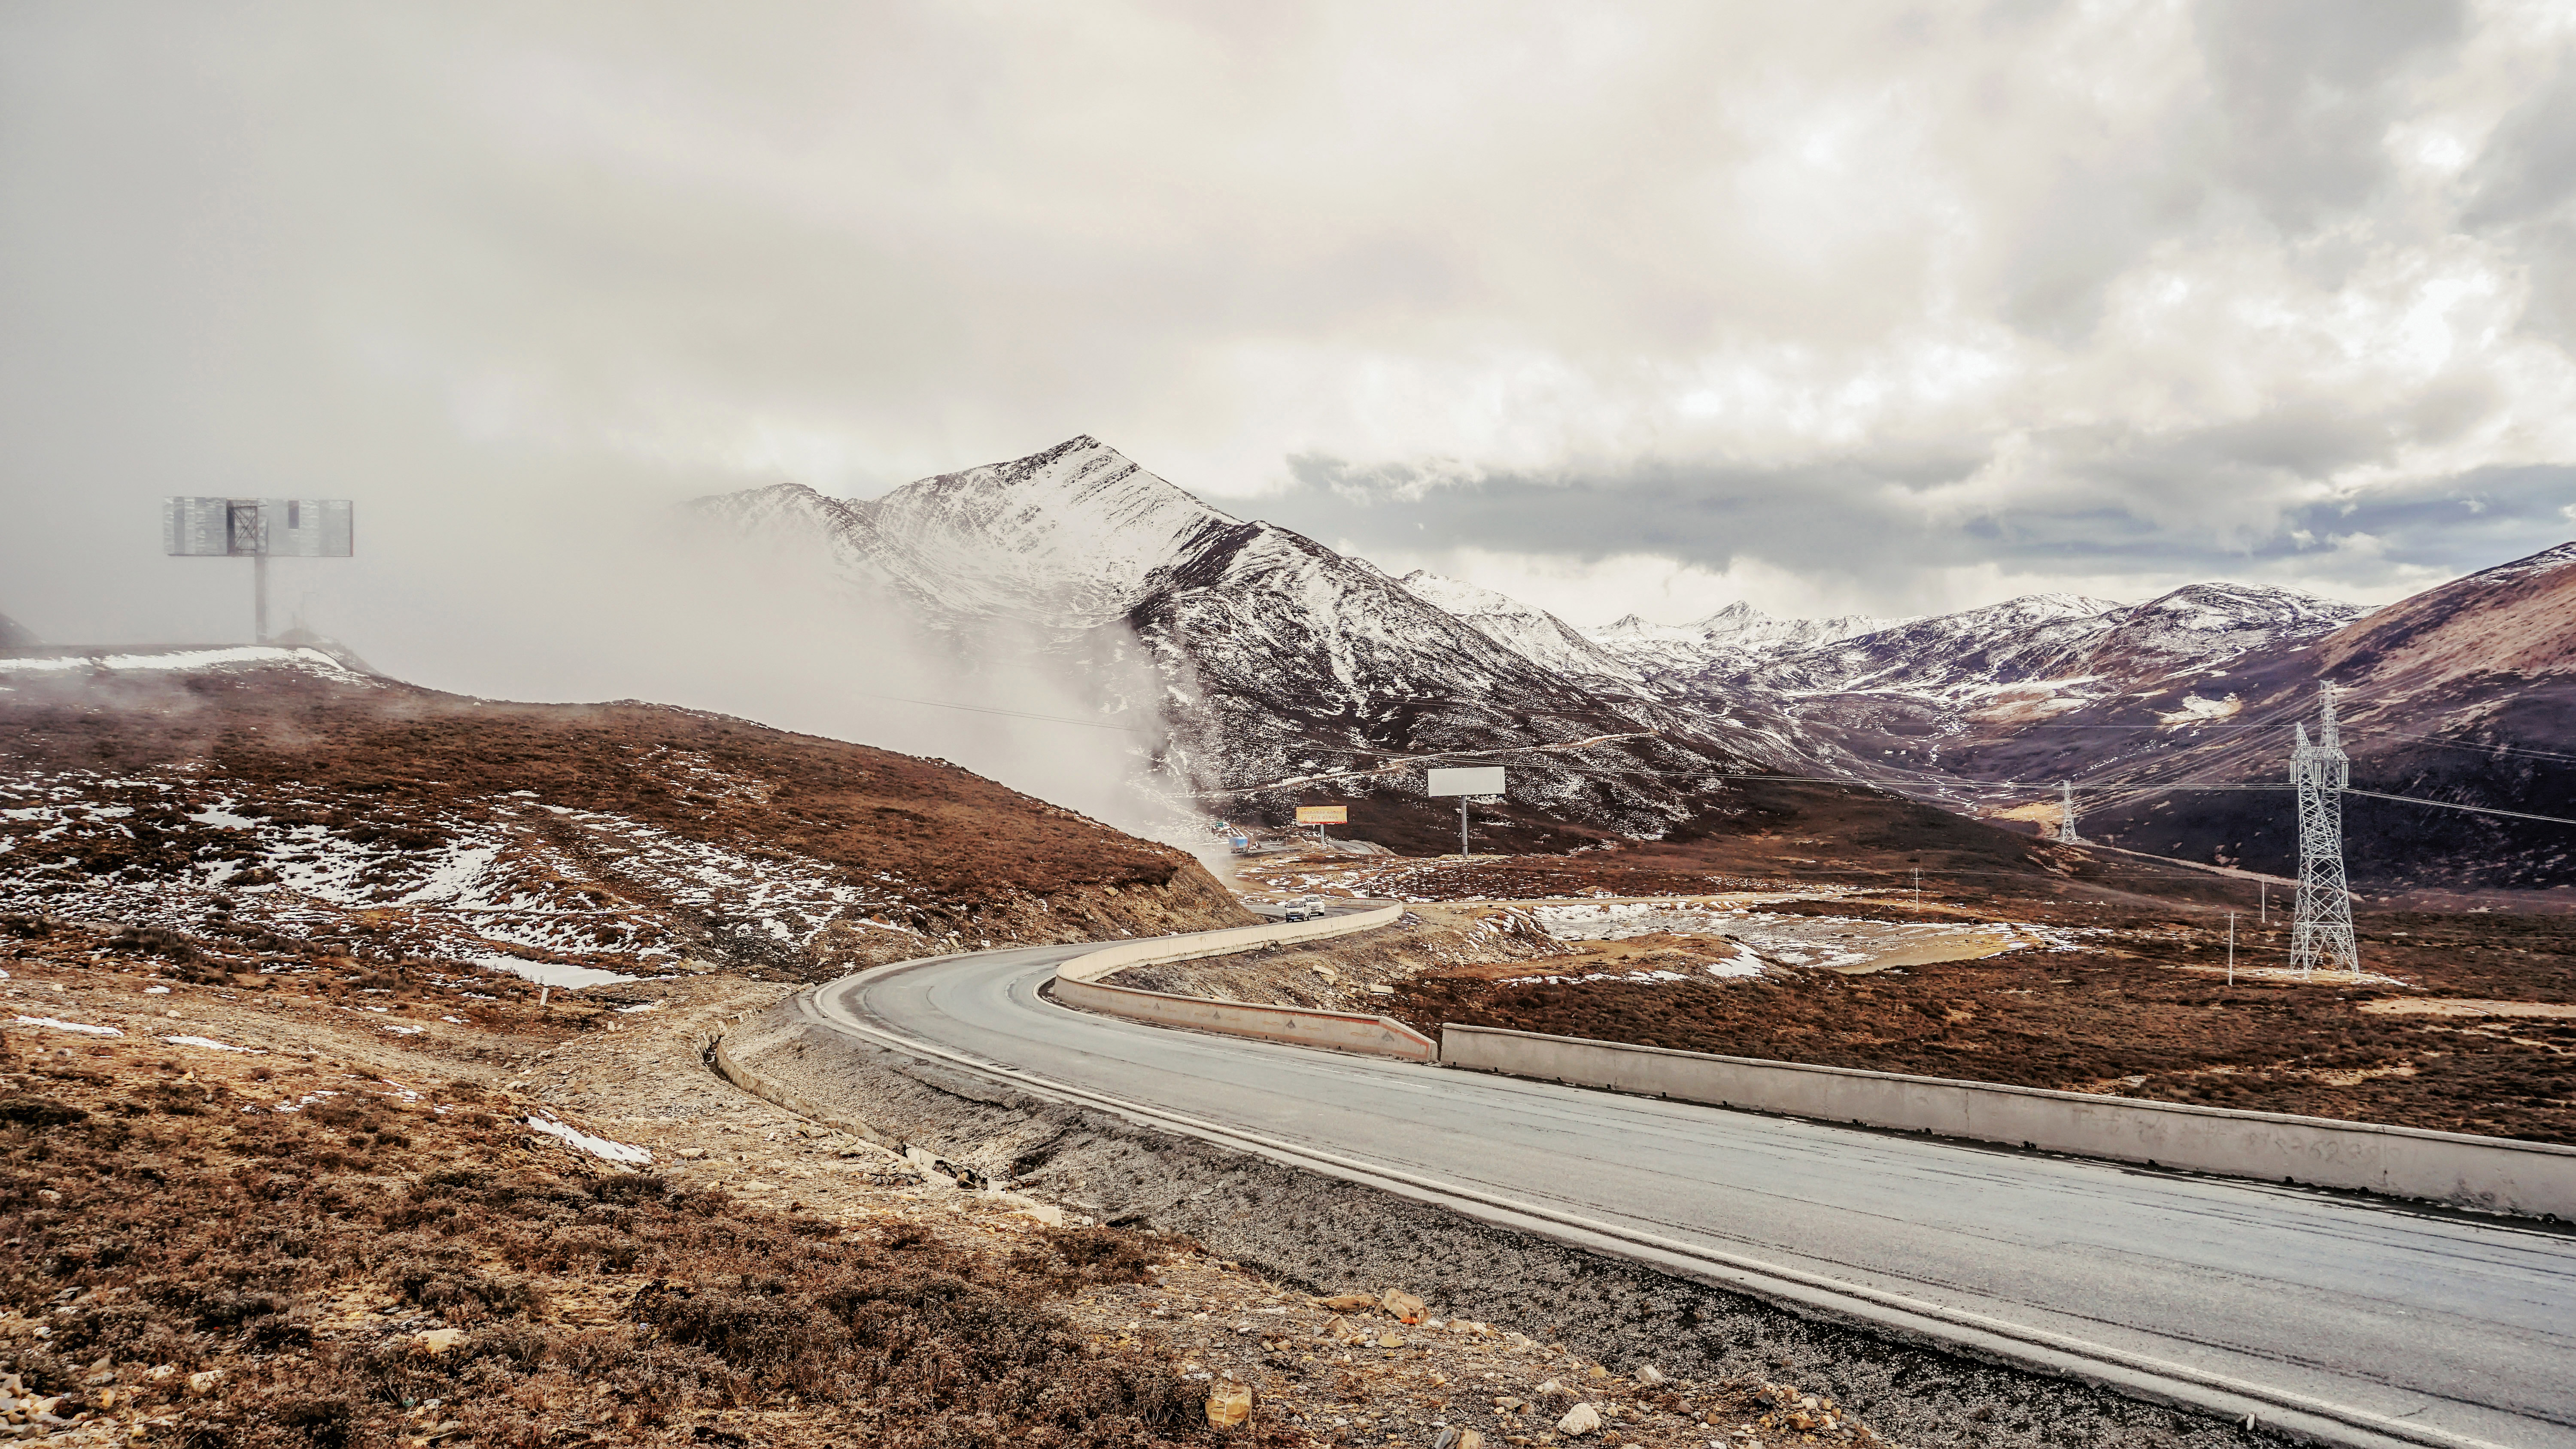
landscape, mountain, snow, winter, track, road, street, highway, mountain range, smoke, transport, curve, infrastructure, aerial photography, mountain pass, mountainous landforms, geological phenomenon